Luiz Henrique Mandetta

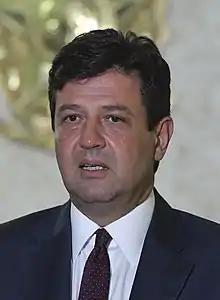
Mandetta in 2020

Luiz Henrique Mandetta (born 30 November 1964) is a Brazilian pediatric orthopedist and politician, member of the Brazil Union (UNIÃO). Mandetta was announced on 20 November 2018 as Minister of Health of president Jair Bolsonaro, replacing Gilberto Occhi. On 16 April 2020 he was fired by Bolsonaro after disagreements over social distancing policies during the coronavirus pandemic.